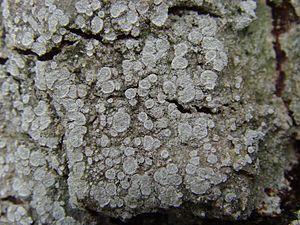
Pertusaria albescens, parc de Maurepas (Rennes, Ille-et-Vilaine, Bretagne, France)